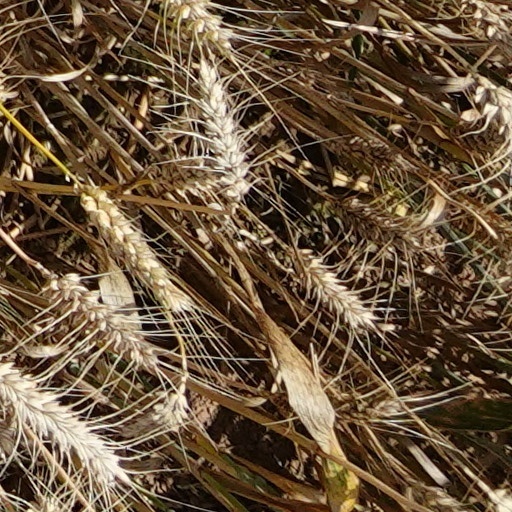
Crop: wheat